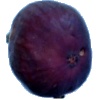
Label: fig